Interstate 81 in New York

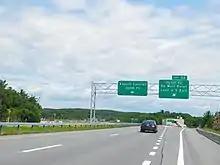
I-81 northbound at exit 186, the last exit along its route.

The amount of development along the freeway slowly increases as it heads north through the county. In LaFayette, I-81 meets with US 20, one of a handful of east–west roads spanning the width of the state. Continuing on, I-81 and US 11 pass east of Onondaga Reservation, connecting once again at exit 78 before entering the city of Syracuse. At this point, the forests that had lined both roads give way to the dense residential neighborhoods that comprise the city's southern half. Roughly south of Downtown Syracuse, I-81 meets with I-481, an alternate route of I-81 bypassing the city to the east. I-81 itself proceeds due north toward downtown on an embankment, running alongside the New York, Susquehanna and Western Railway (NYSW) and passing adjacent to Oakwood Cemetery. The surrounding area transitions from mostly residential to mostly commercial at the north edge of the cemetery, where I-81 passes west of the campuses of Syracuse University and State University of New York College of Environmental Science and Forestry.